List of military disasters

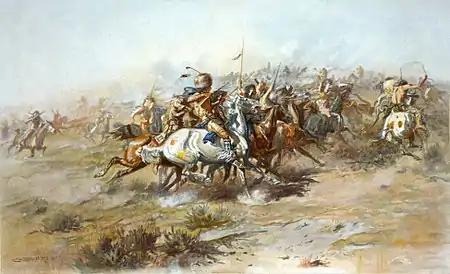
Battle of the Little Bighorn known as Custer's Last Stand.

A military disaster is the defeat of one side in a battle or war which results in the complete failure of the losing side to achieve their objectives, often with a high and disproportionate loss of life. The causes are varied and include human error, inferior technology, logistical problems, underestimating the enemy, being outnumbered, and bad luck.